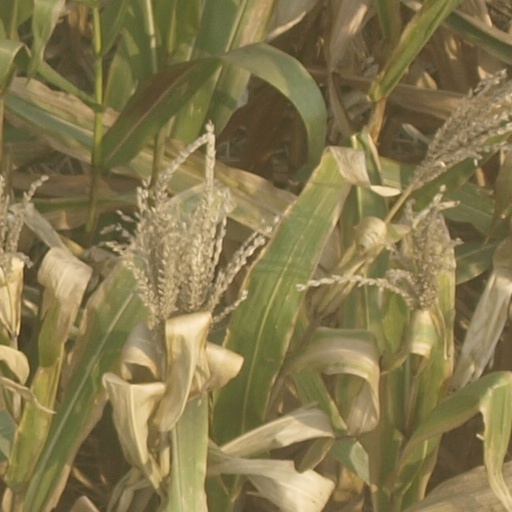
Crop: maize; corn